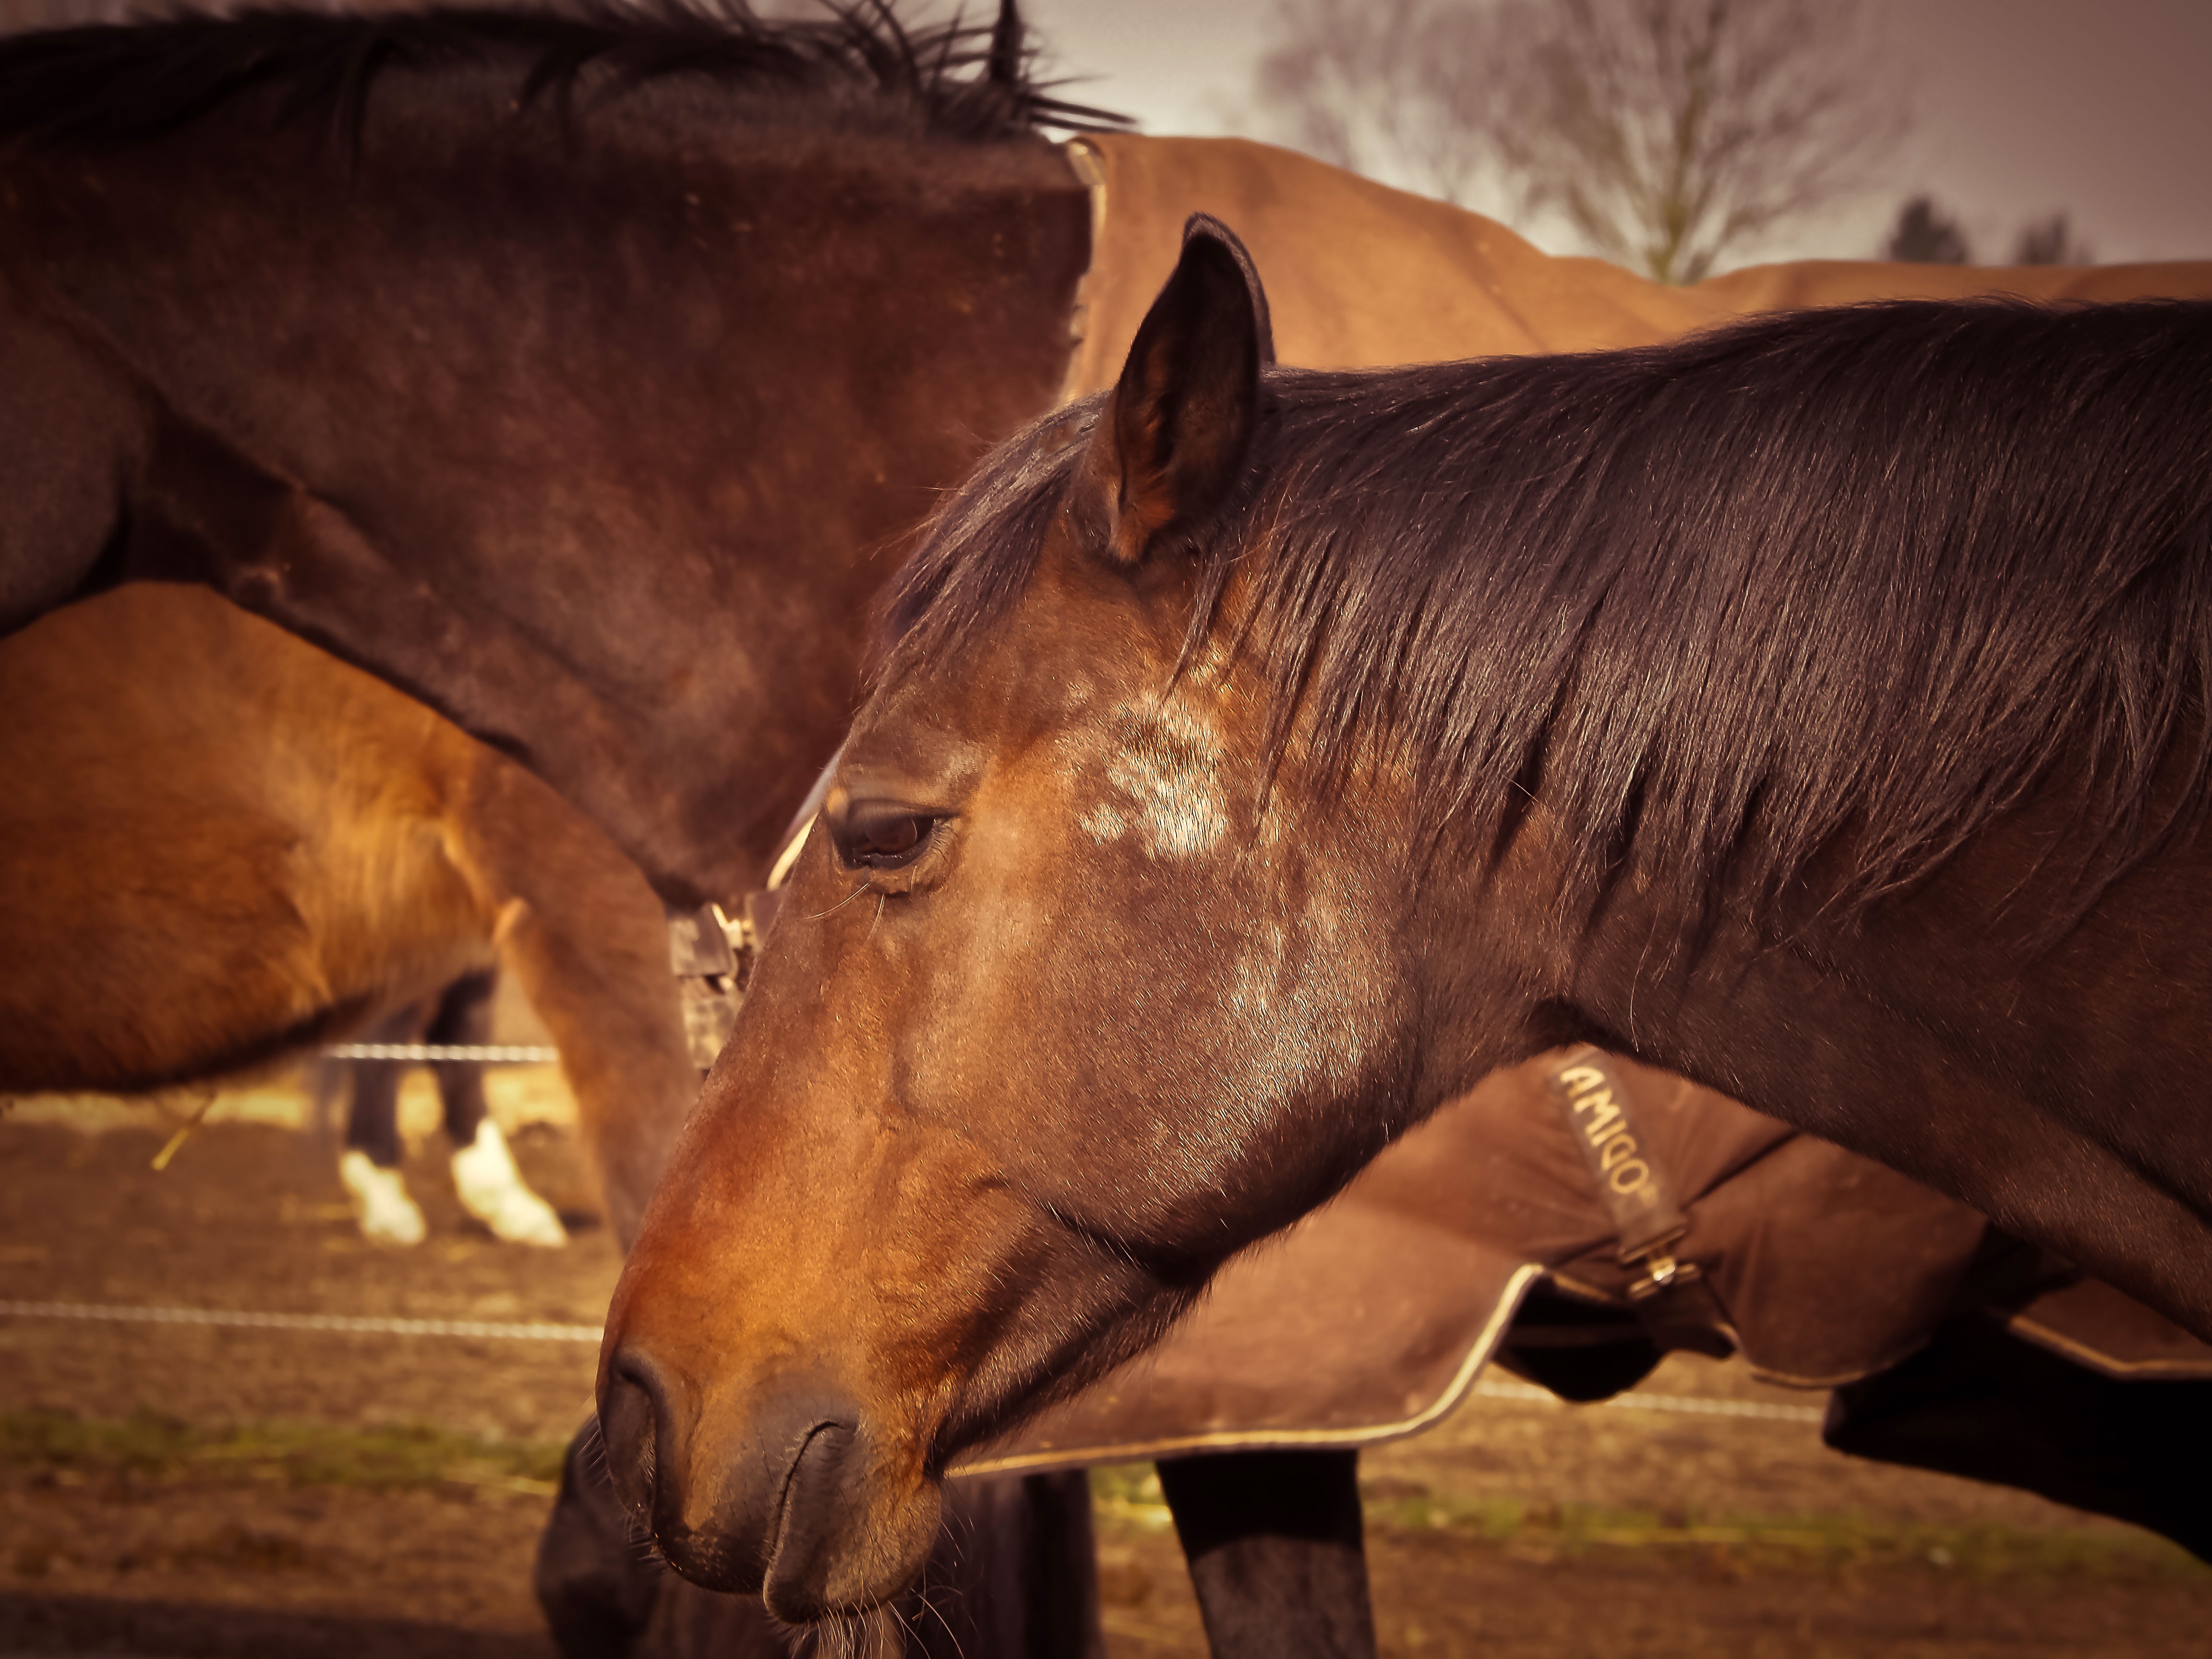
nature, animal, wildlife, portrait, pasture, horse, brown, mammal, stallion, mane, ride, fauna, head, mare, coupling, horse head, pferdeportrait, pack animal, horse heads, horse like mammal, mustang horse